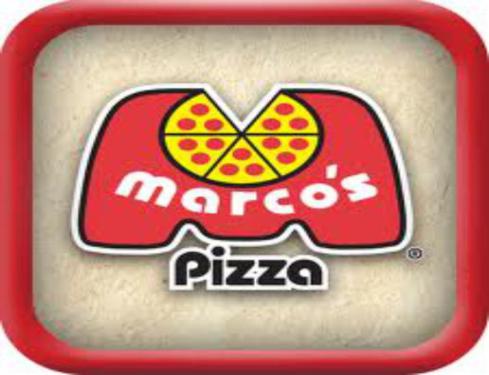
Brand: marco's pizza
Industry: Food